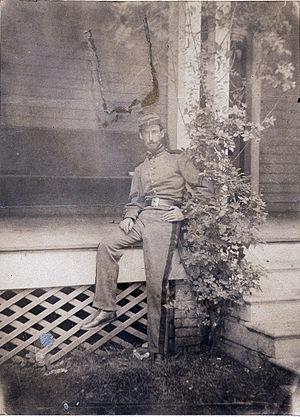
Sanford Robinson Gifford, né le 10 juillet 1823 à Greenfield et mort le 29 août 1880 à New York, est un peintre paysagiste américain, apparenté à l'Hudson River School. Les paysages de Gifford sont connus pour leurs effets de lumière sur des atmosphères brumeuses. Il est l'une des figures principales du mouvement luministe américain.
L'Hudson River School est un mouvement artistique informel né aux États-Unis au XIXᵉ siècle, initié par un groupe de peintres du paysage influencés par le romantisme et fascinés par la nature et les grands espaces américains.